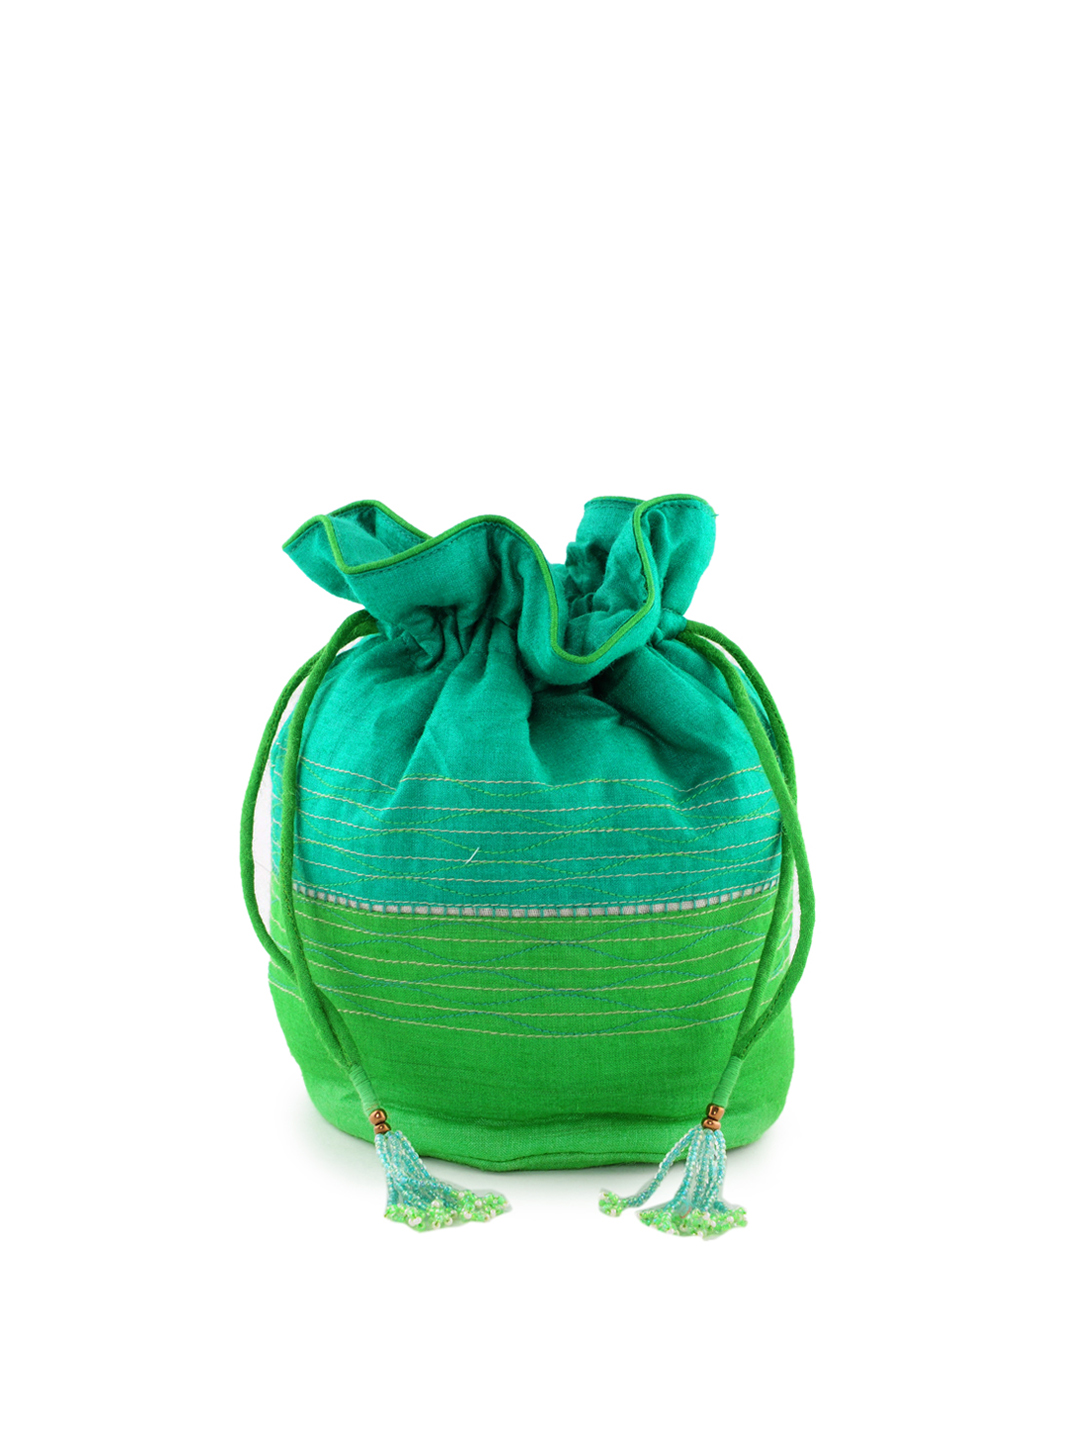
Fabindia Women Green Silk Purse
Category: Accessories / Bags / Clutches
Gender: Women
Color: Green
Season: Summer 2012
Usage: Casual